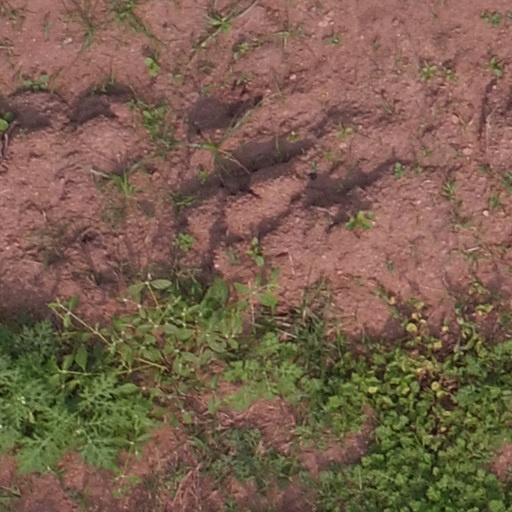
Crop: maize; corn